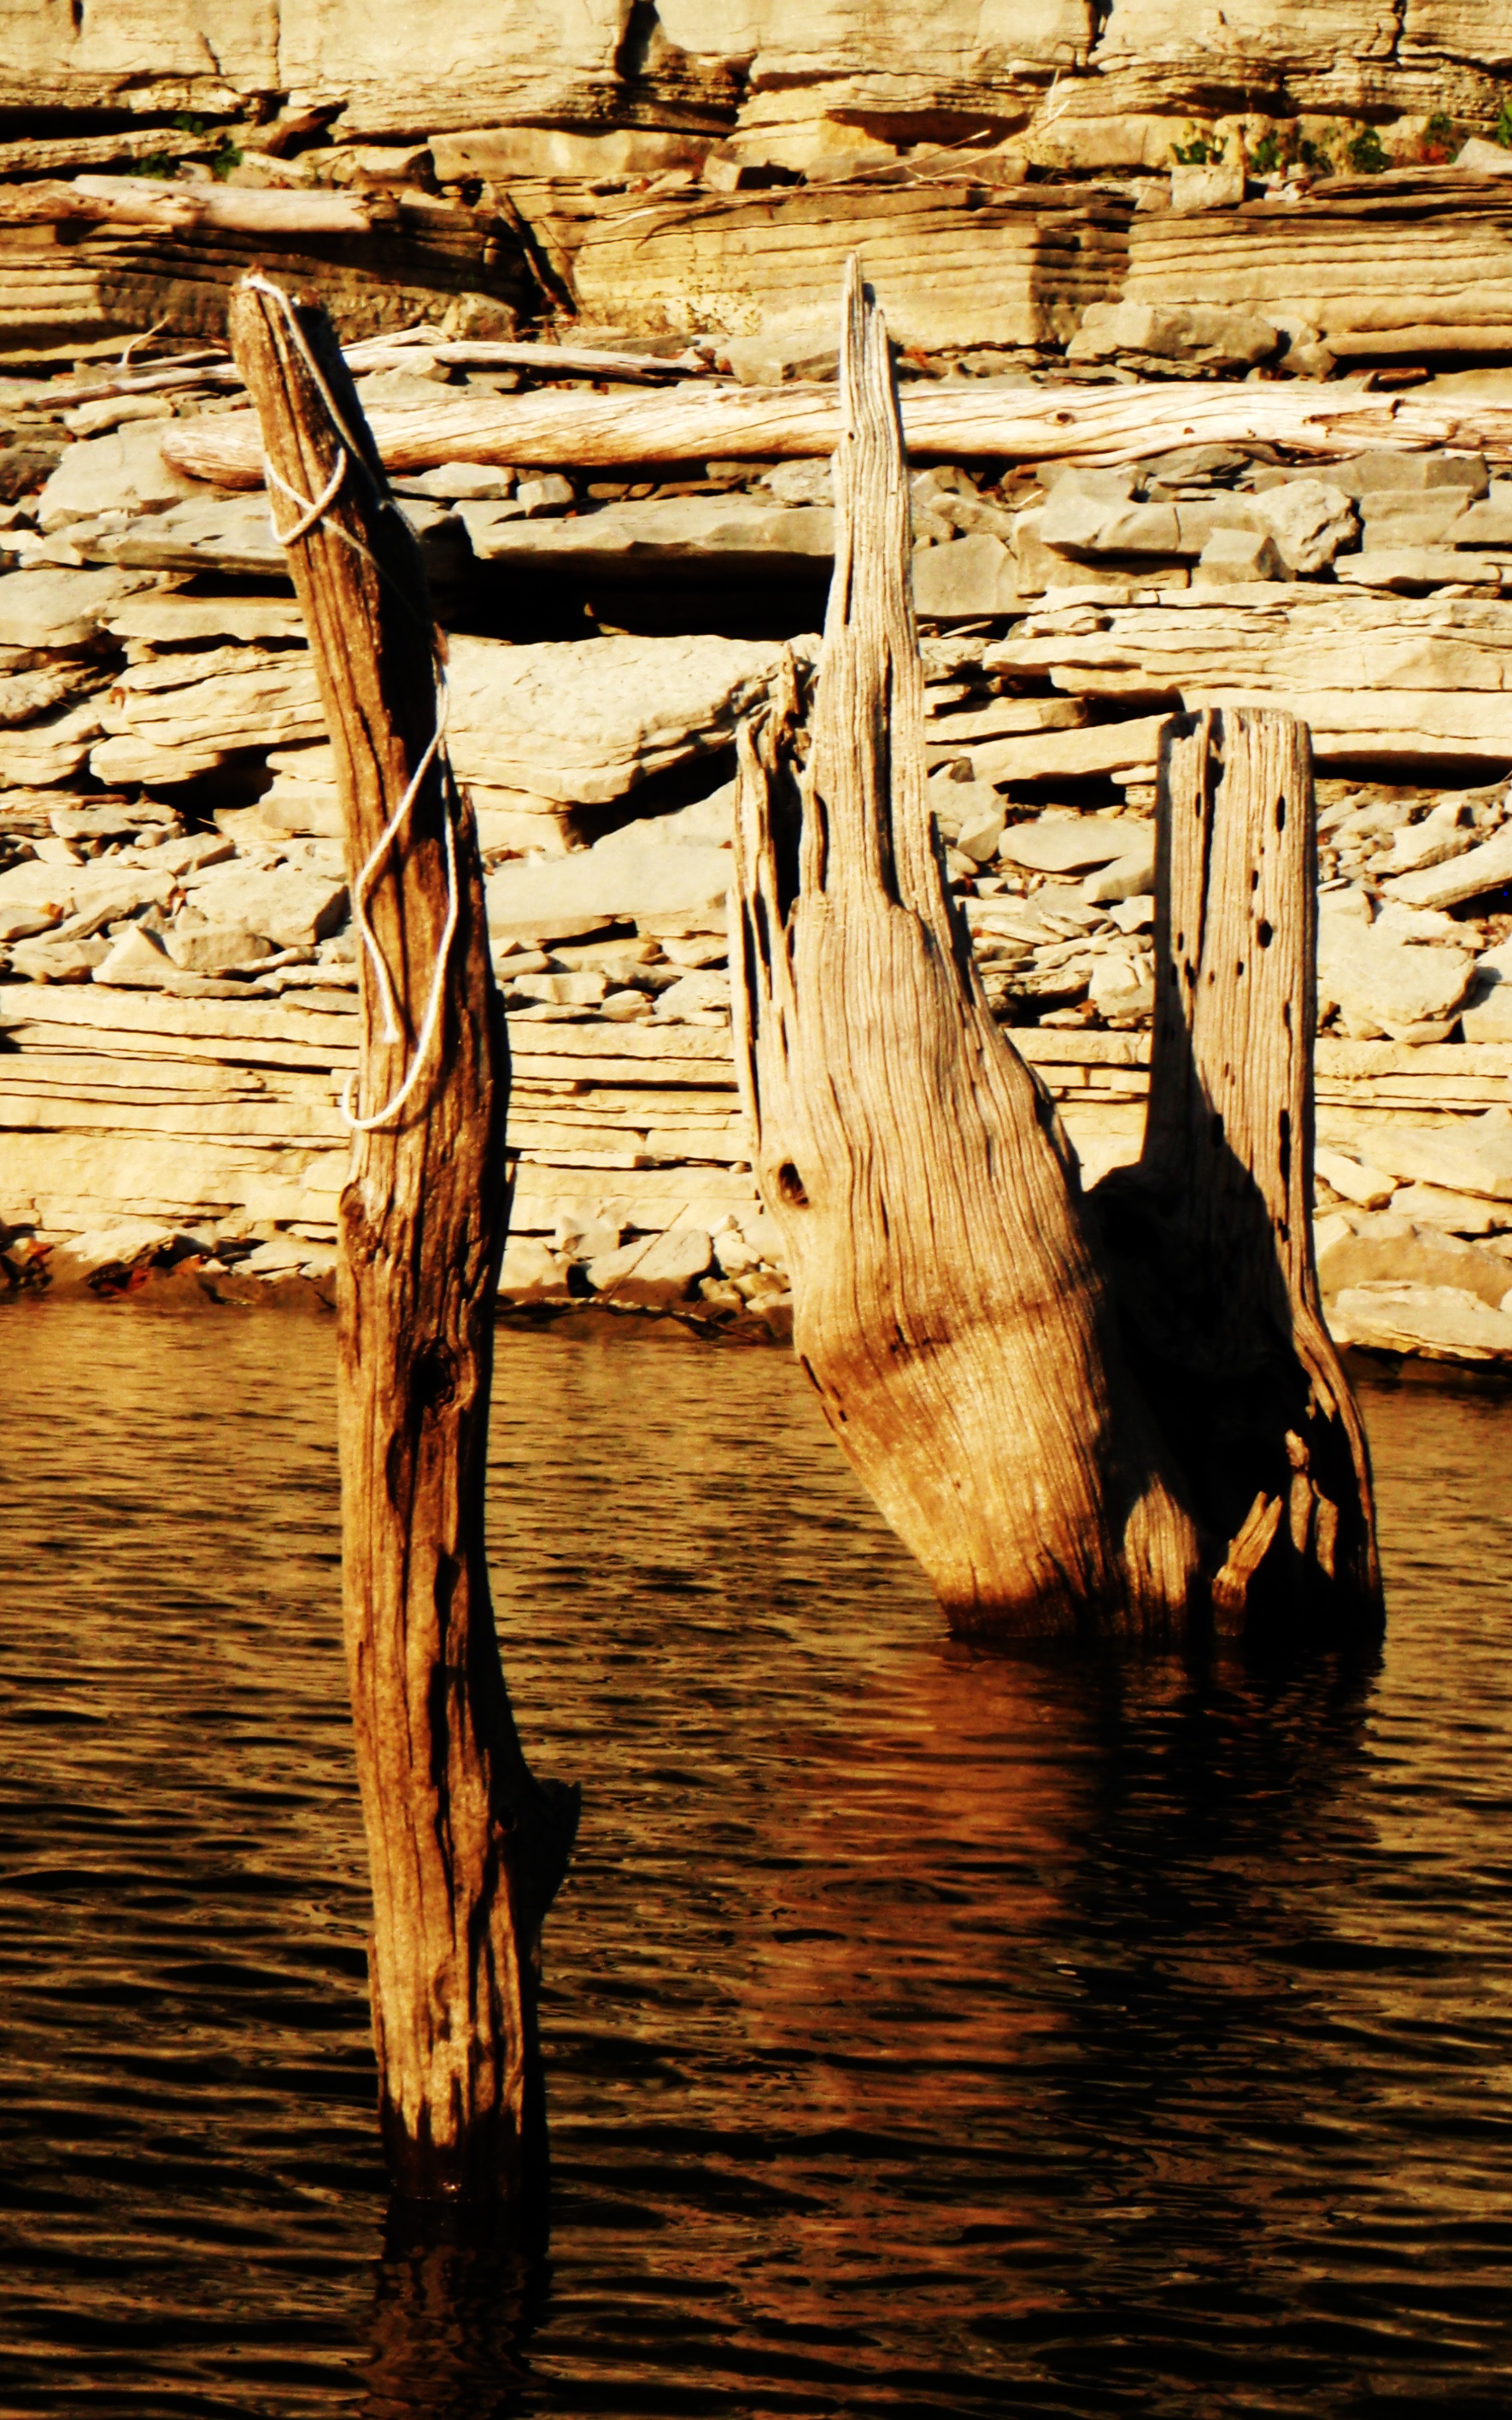
water, nature, bird, wood, stump, wildlife, reflection, natural, scenery, fauna, water bird, quarry